Ciudad Obregón

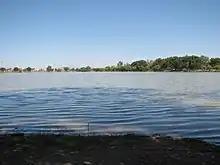
Nainari Lagoon

The "Nainari Lagoon" with a perimeter is located at the western city limits between Guerrero and Padre Eusebio Kino avenues. Its grounds are used for outdoor sports including an outdoor public gym. The lagoon's two piers are a focal point for aquatic activities like skiing, sailing and canoeing being the site for triathlons, marathons, and bicycle races. There are many coconut and snack stands on the lagoon boardwalk where you can find fresh coconuts and other fruits such as "mango con chile" and restaurants.